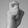
ASL letter: X